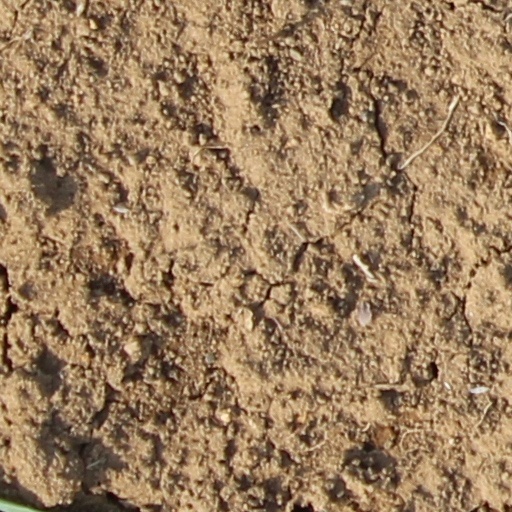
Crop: wheat